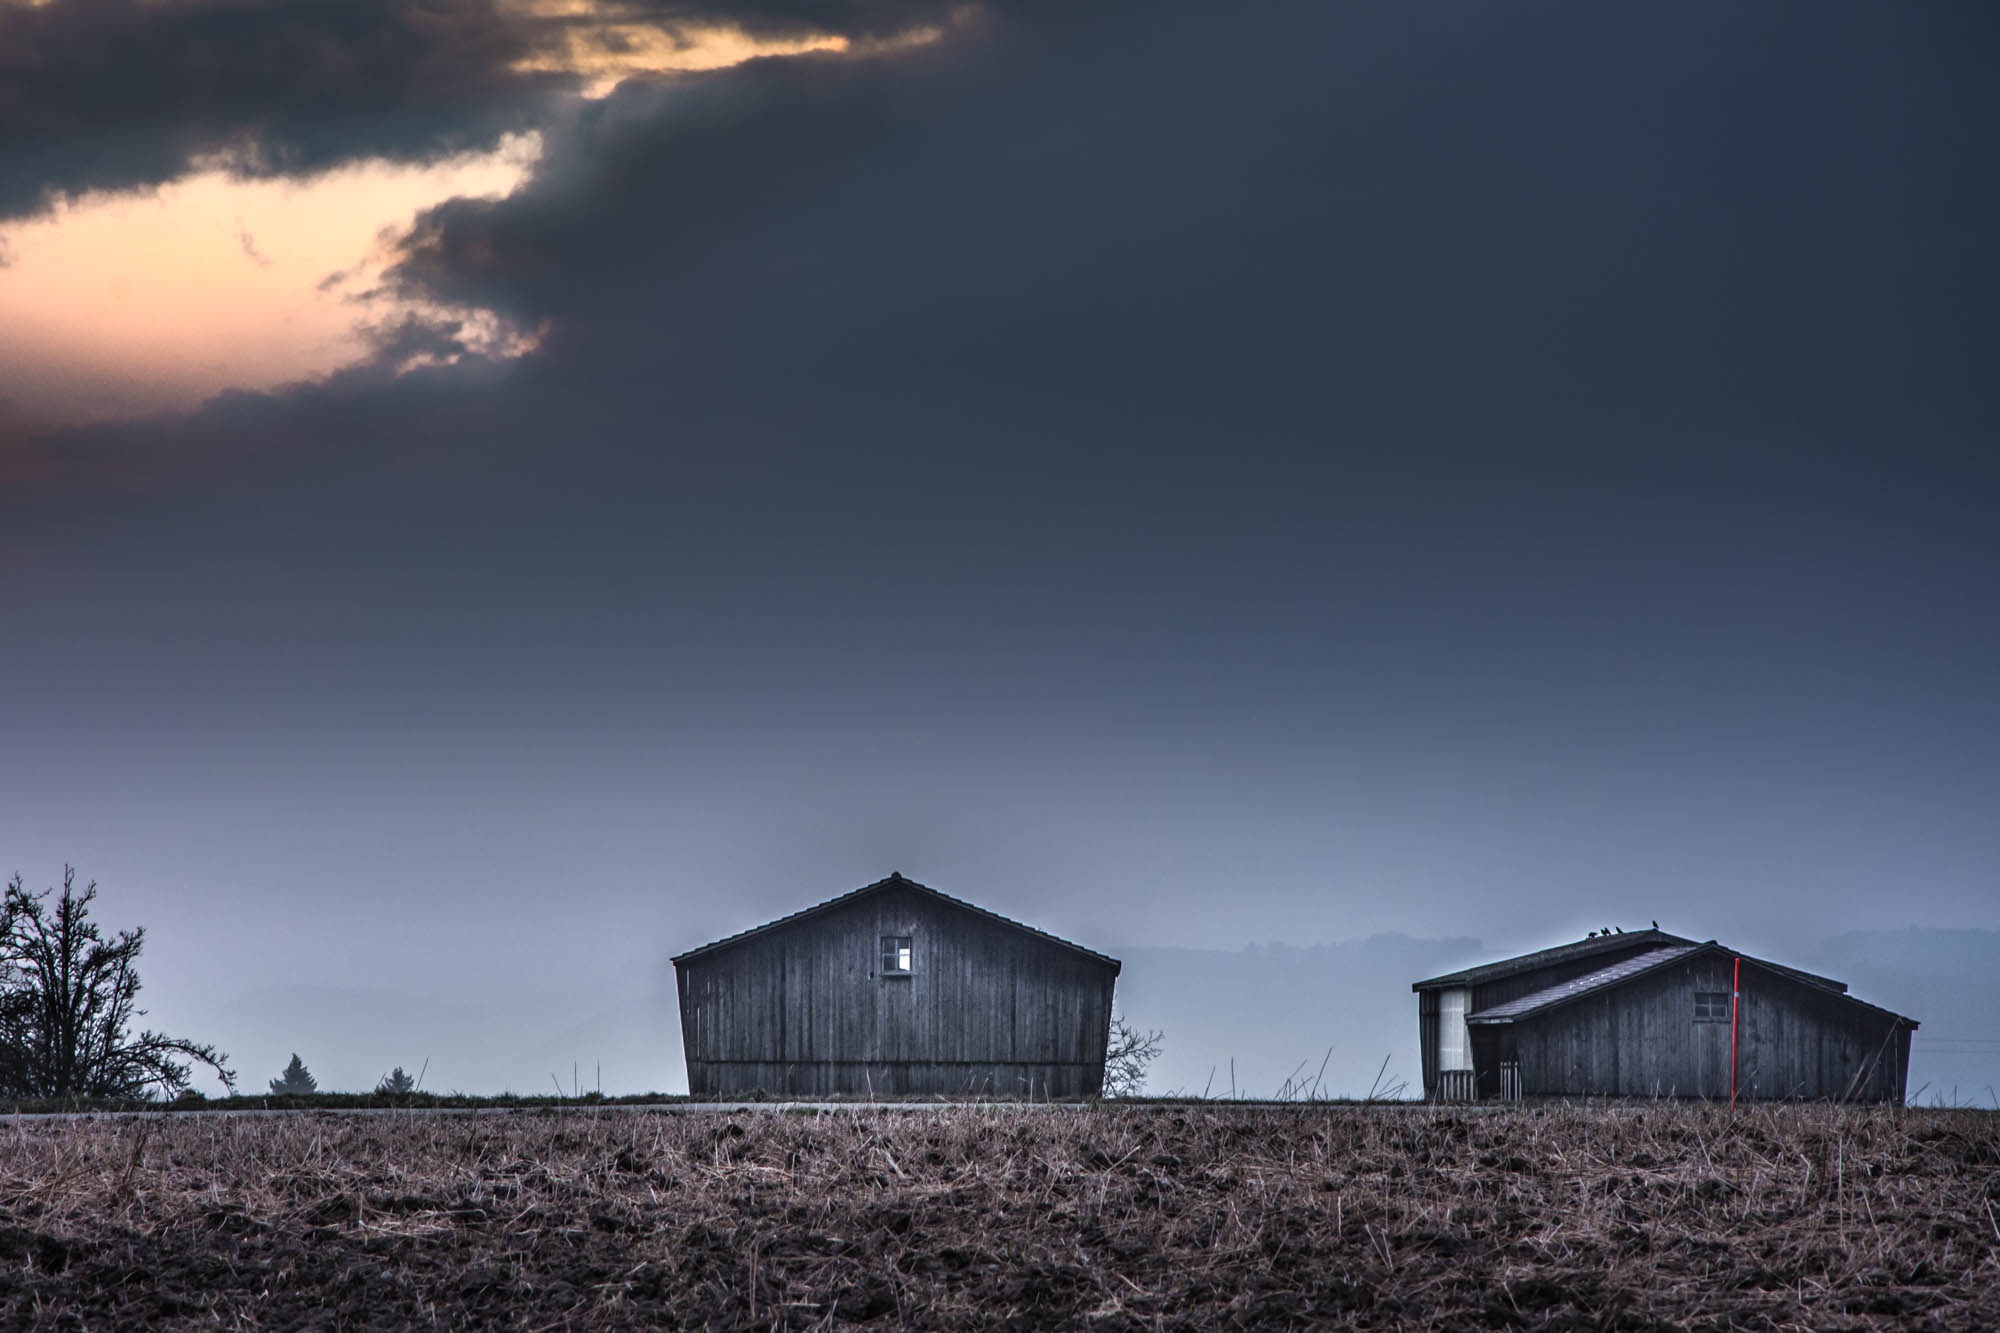
sky, cloud, atmospheric phenomenon, horizon, atmosphere, weather, house, morning, atmosphere of earth, darkness, evening, sunset, dawn, dusk, sunlight, rural area, wind, meteorological phenomenon